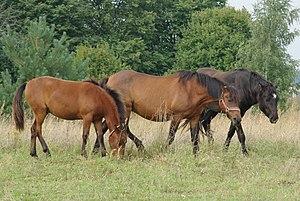
Le Žemaitukas est une race de poneys native de Lituanie. Son origine reste incertaine. Il est lié à un groupe autochtone de races équines issues du cheval des forêts et du Konik polonais, tous deux descendants probables des Tarpans sauvages. Cette race est bien connue depuis les VIᵉ et VIIᵉ siècle, son ancienneté lui conférant une importante valeur patrimoniale et génétique.